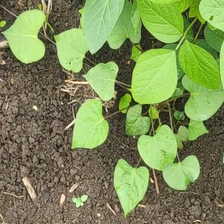
Weed species: Obscure_morning _glory(Ipomoea obscura)